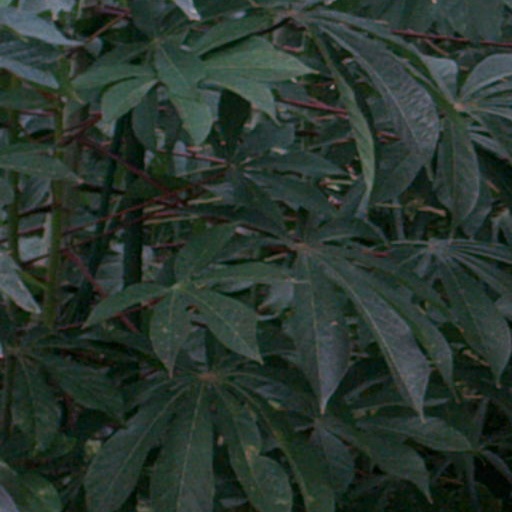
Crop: cassava